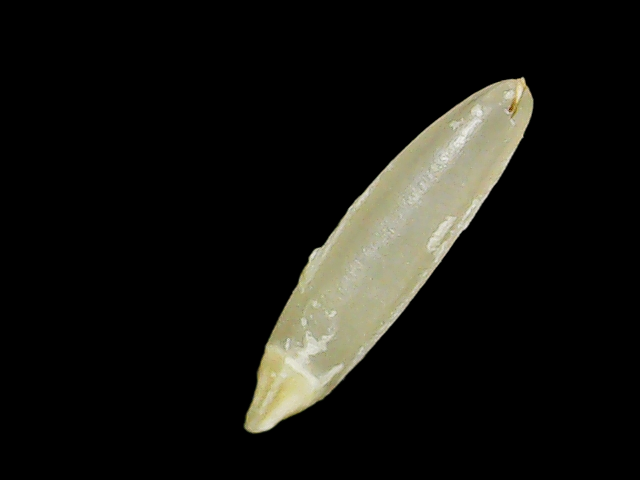
Rice variety: Binadhan25